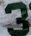
Number: 3